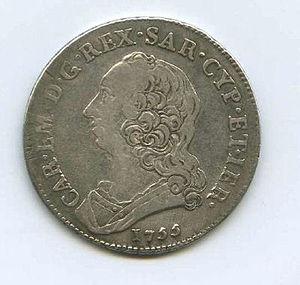
La livre fut la monnaie du royaume de Sardaigne jusqu'en 1861 et le précurseur de la lire italienne. La livre des États sardes faisait partie des nombreuses monnaies qui étaient appelées livre car elles correspondaient initialement à une livre d'argent. Celles-ci sont divisées en 20 sols, eux-mêmes subdivisés en 12 deniers. Pendant toute cette période, sa valeur est restée relativement stable.
Le Piémont, aujourd'hui région frontalière avec la France et la Suisse, est peut-être une des régions italiennes les plus influencées par ses pays voisins. De nombreuses puissances et surtout la France convoitent cette position stratégique aux pieds des Alpes car il constitue la clef d'accès à l'Italie.